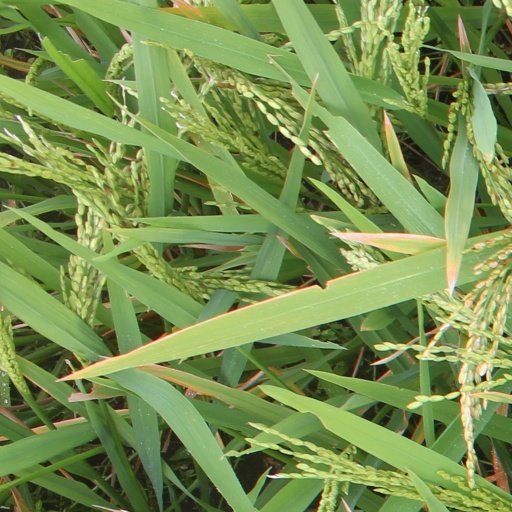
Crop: rice